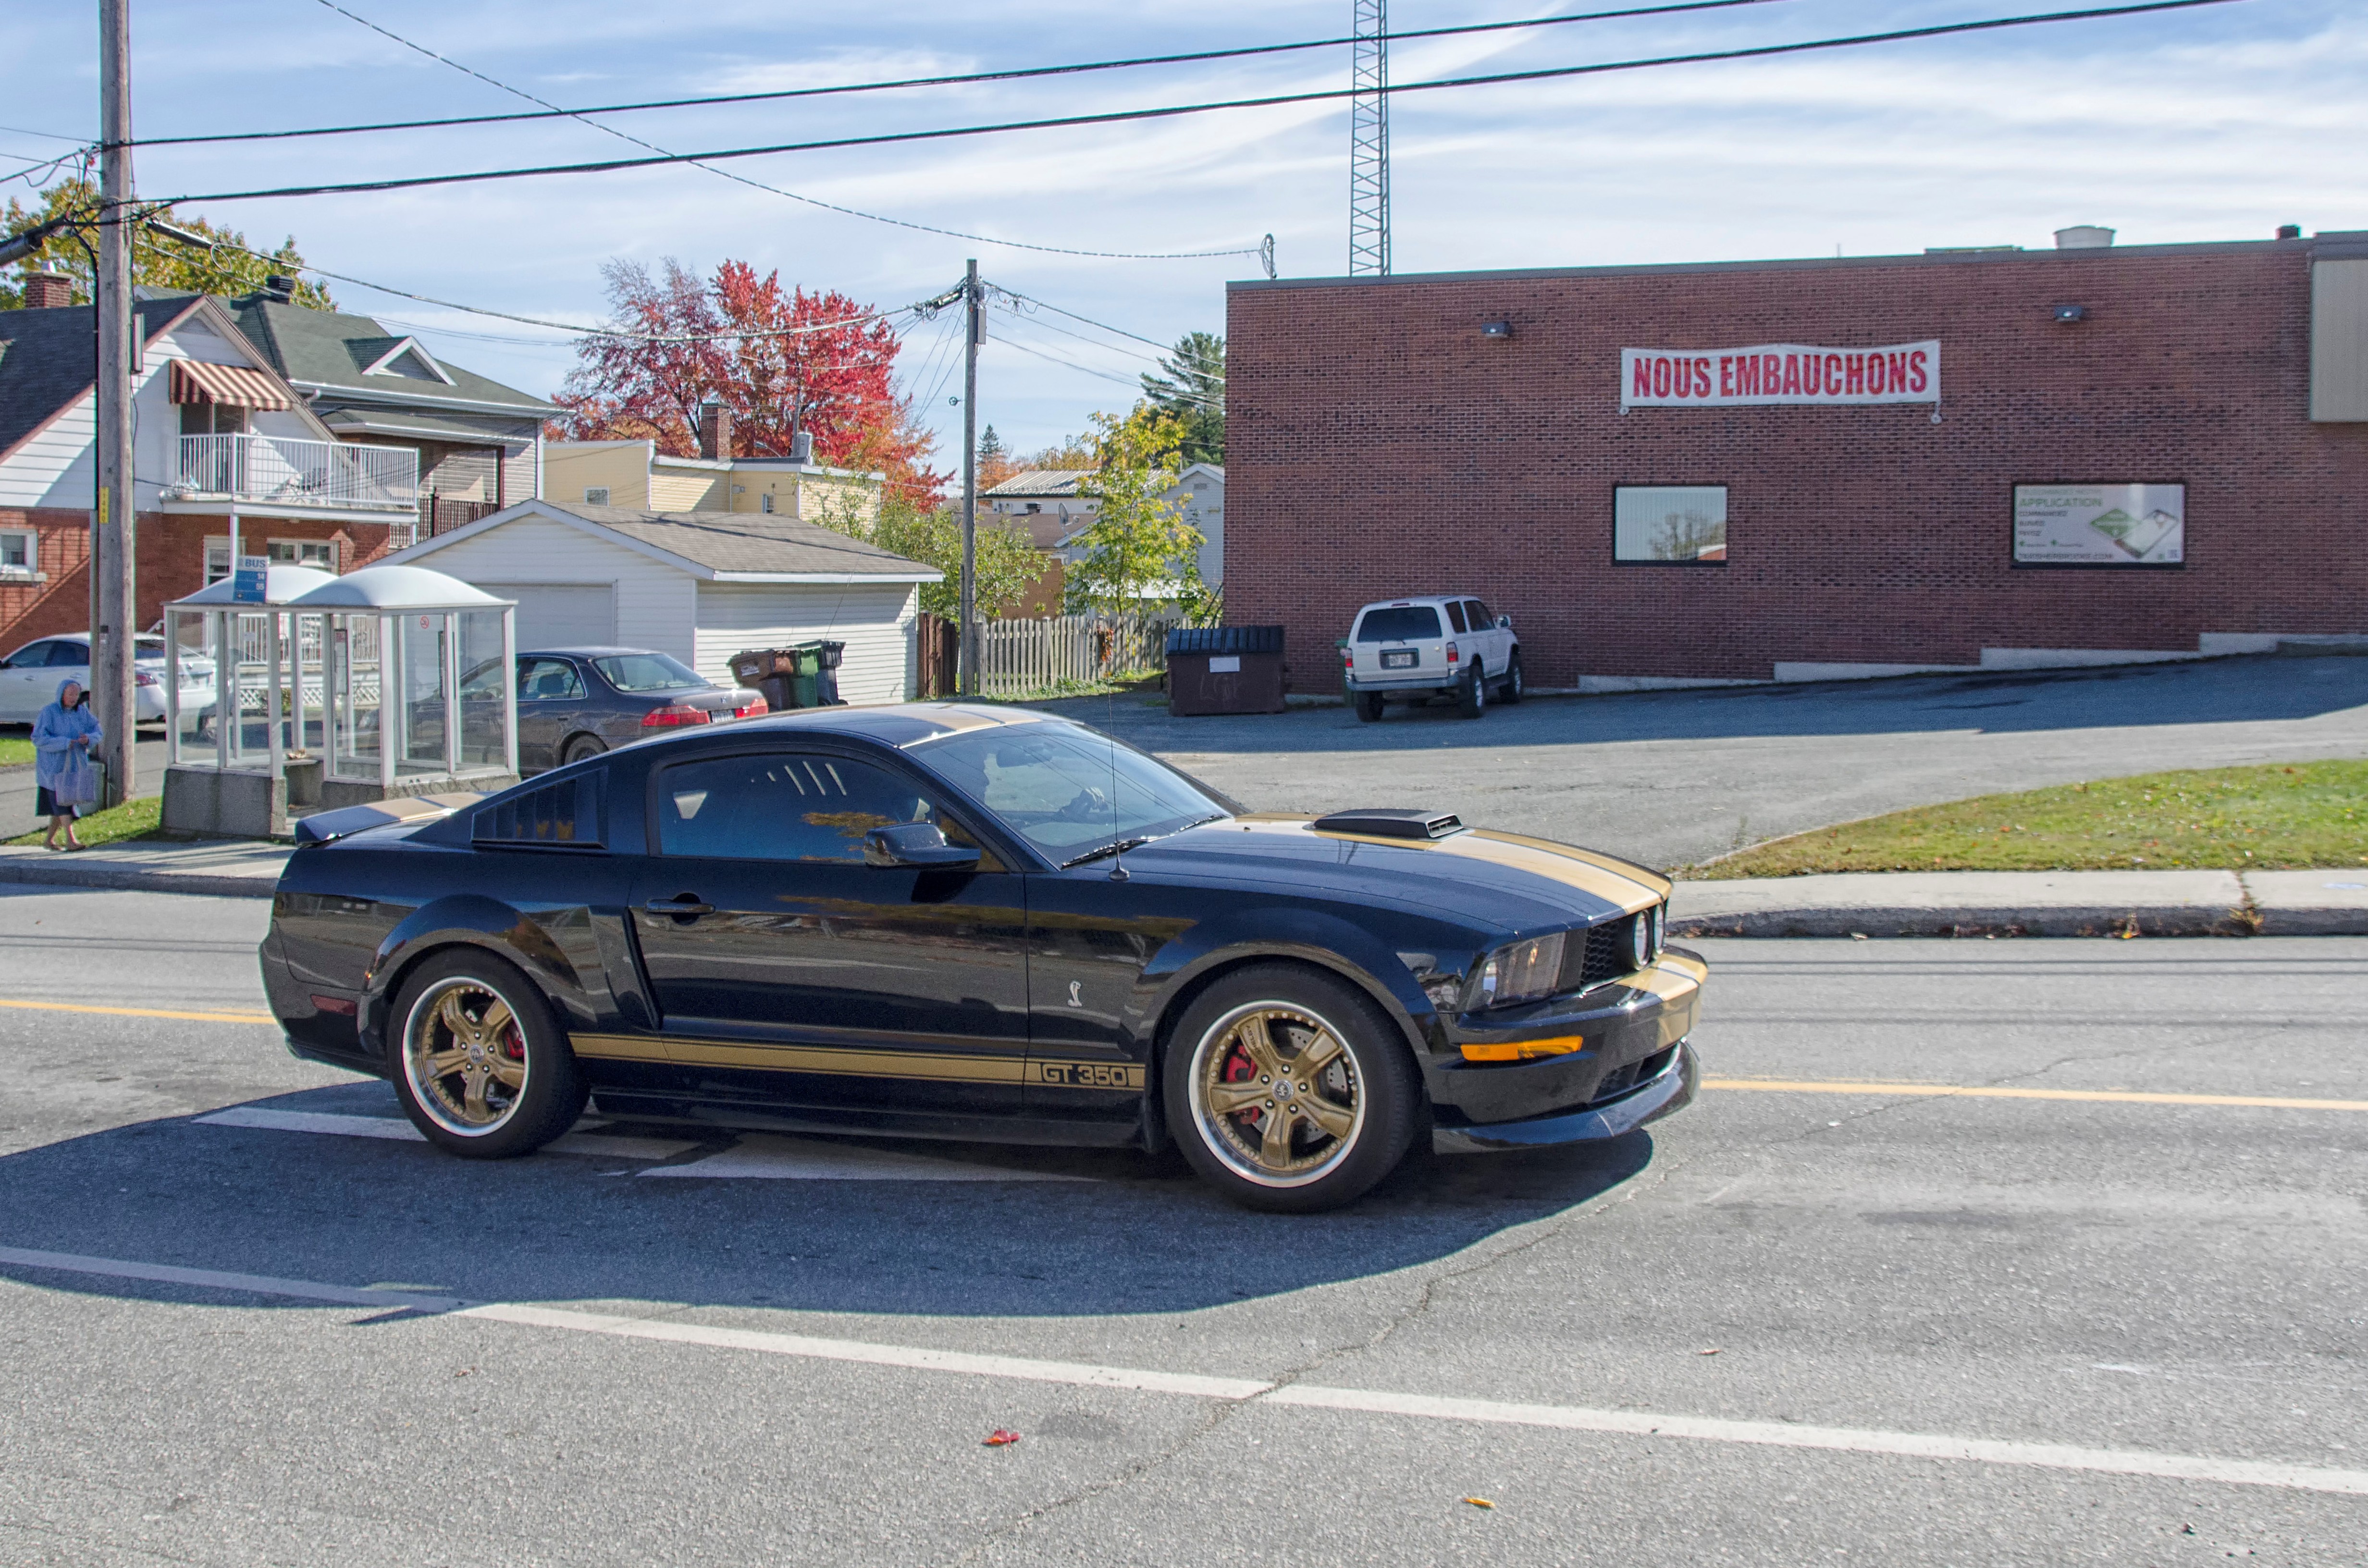
car, wheel, vehicle, sports car, muscle car, canada, vehicule, race track, convertible, quebec, sherbrooke, land vehicle, auto racing, automobile make, automotive design, performance car, stock car racing